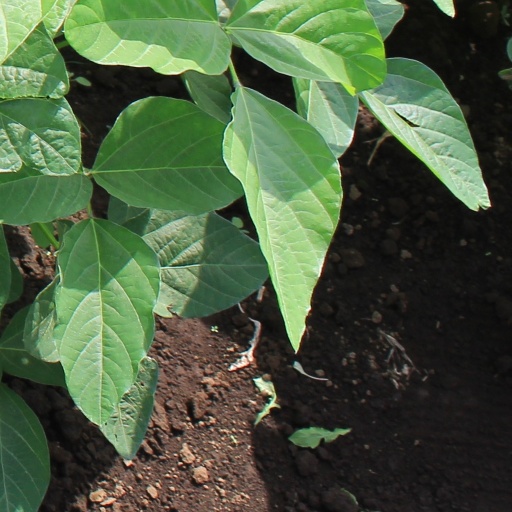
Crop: soybean